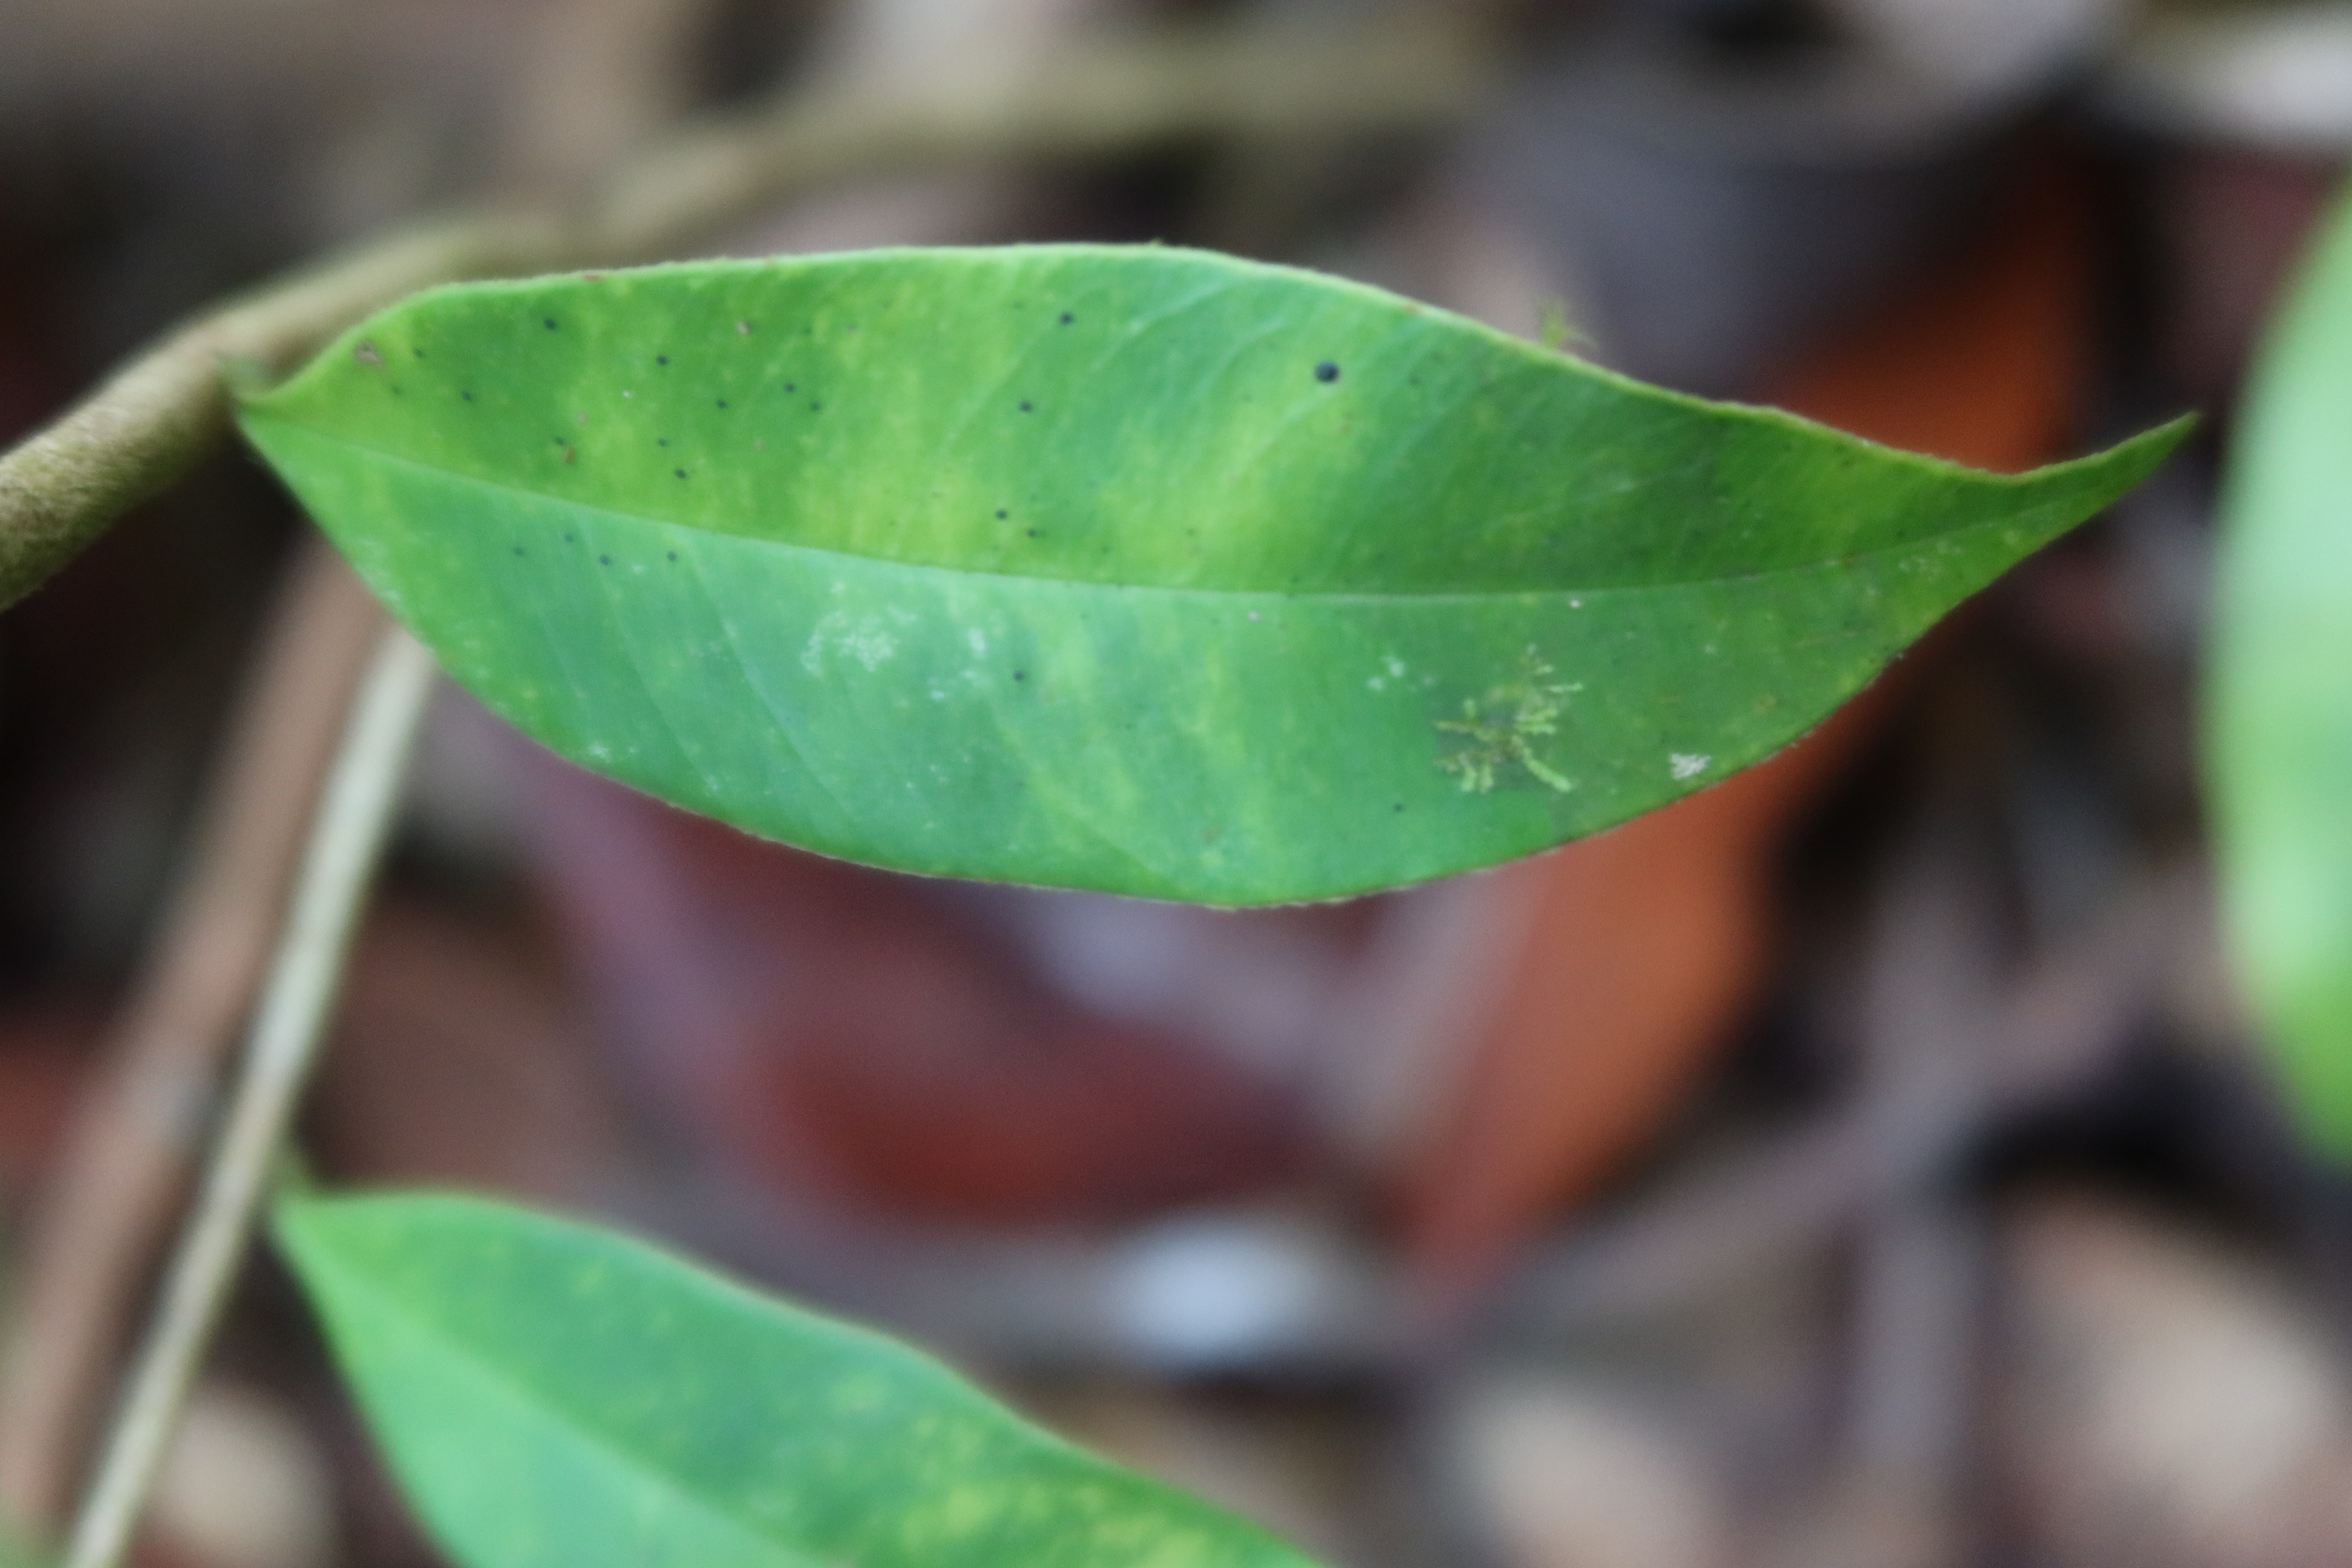
Label: Black spots